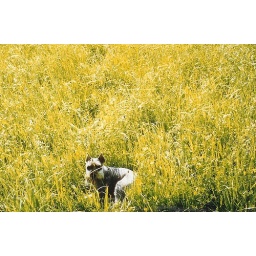
Grey dog in grass